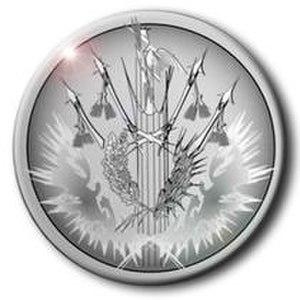
Le commissariat de l'Armée de terre était un service de l'Armée de terre française chargé de l'administration générale, du soutien de l'homme et des finances. Il a été dissous le 31 décembre 2009. Le service du commissariat des armées a repris partiellement ses attributions au 1ᵉʳ janvier 2010.
L’intendance militaire était le nom d'un service de l'armée de terre métropolitaine française, actif entre 1817 et 1983, chargé de l'administration générale de cette armée. Il existait aussi, jusqu'en 1969, un service de l'intendance coloniale, ou intendance des troupes de marine.